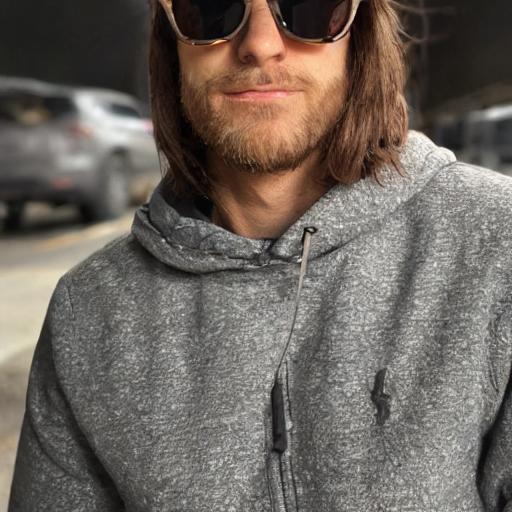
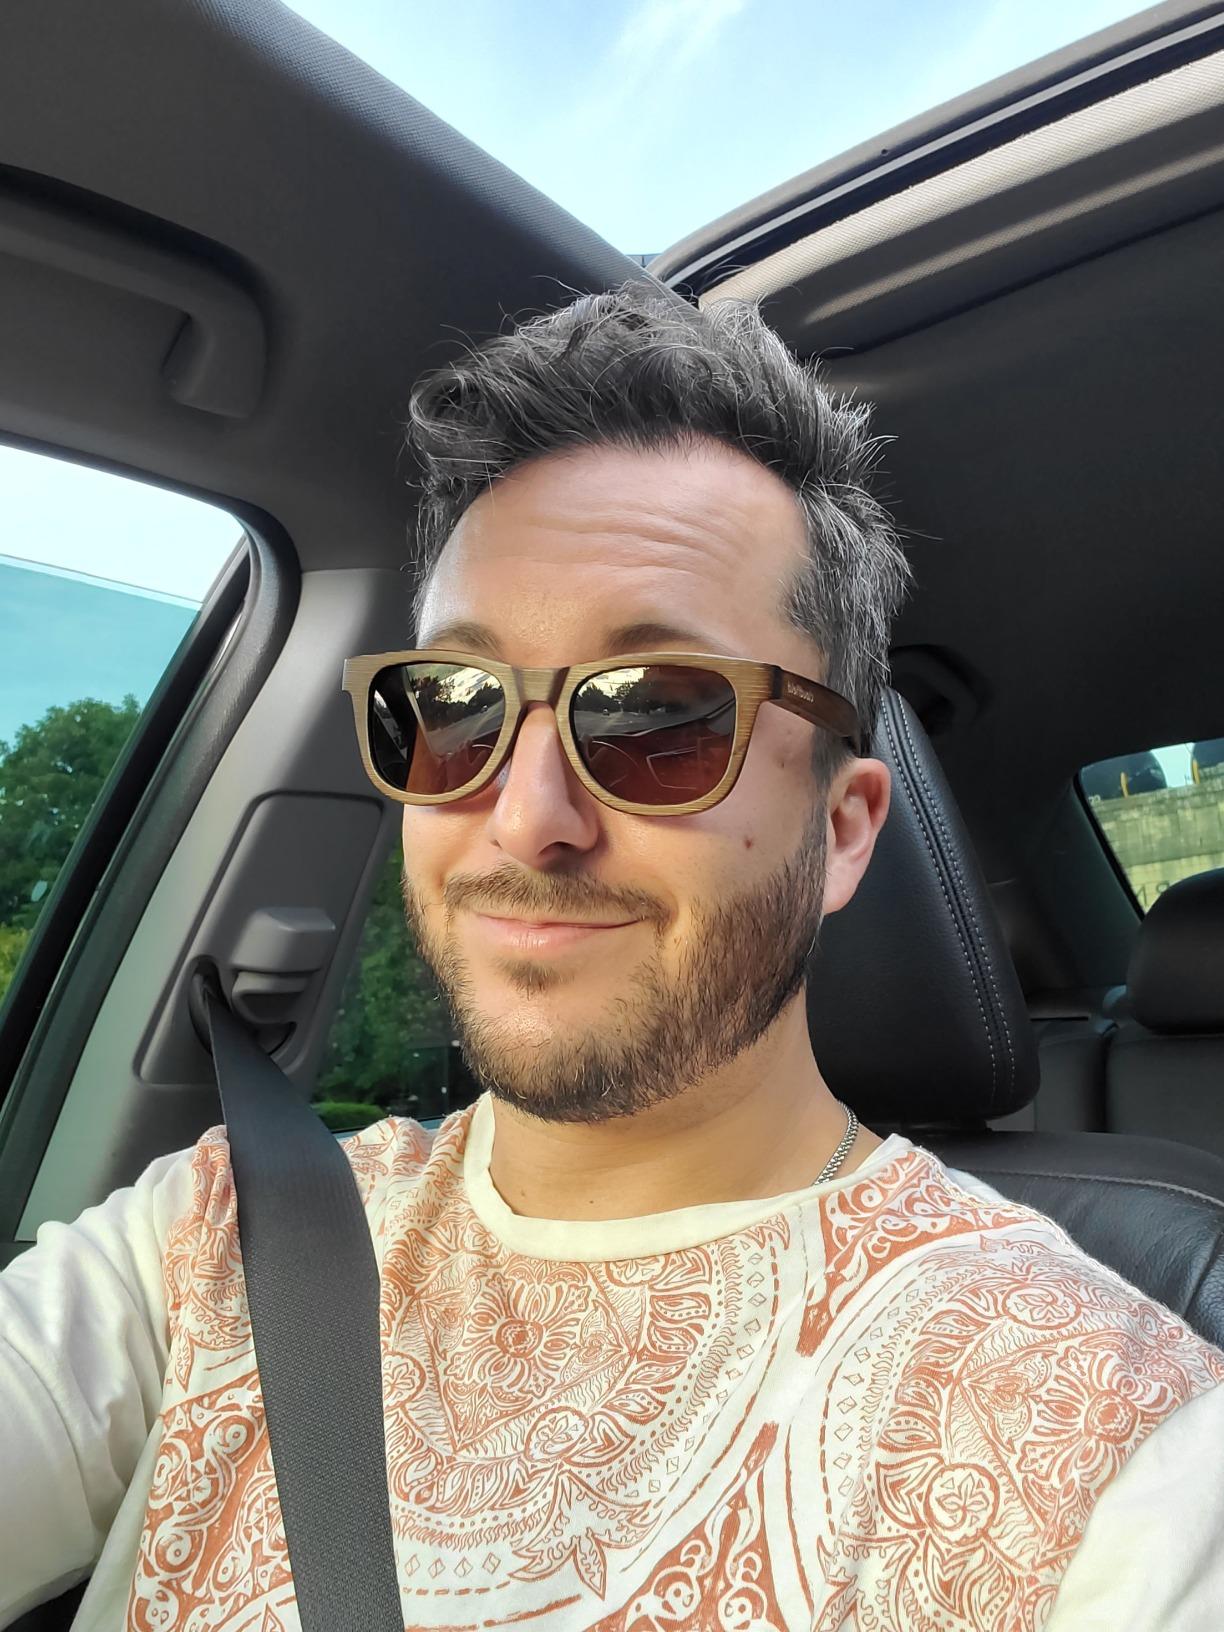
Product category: accessories_sunglasses
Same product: no